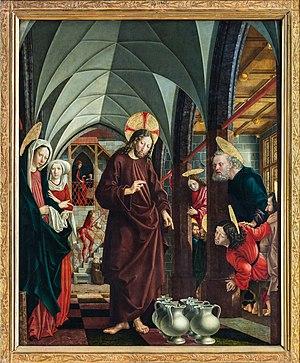
Sankt Wolfgang im Salzkammergut est une commune autrichienne du district de Gmunden en Haute-Autriche. Elle est internationalement célèbre grâce à l'opérette L'Auberge du Cheval-Blanc.